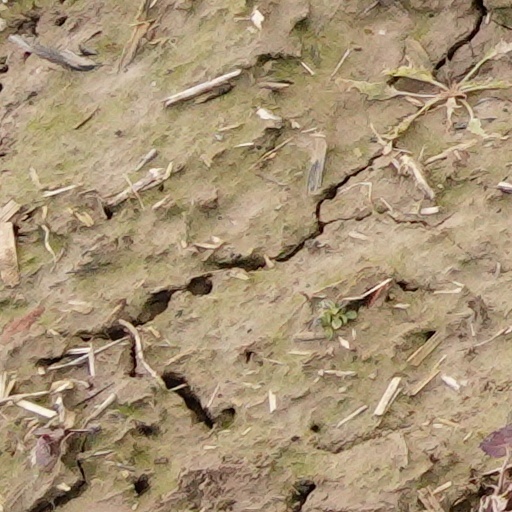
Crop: wheat